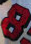
Number: 8